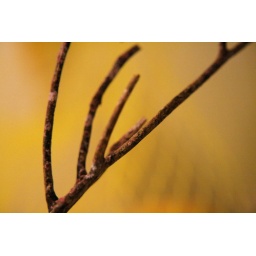
A little tree that my sister brought back from the beach in Florida, against some lemons.